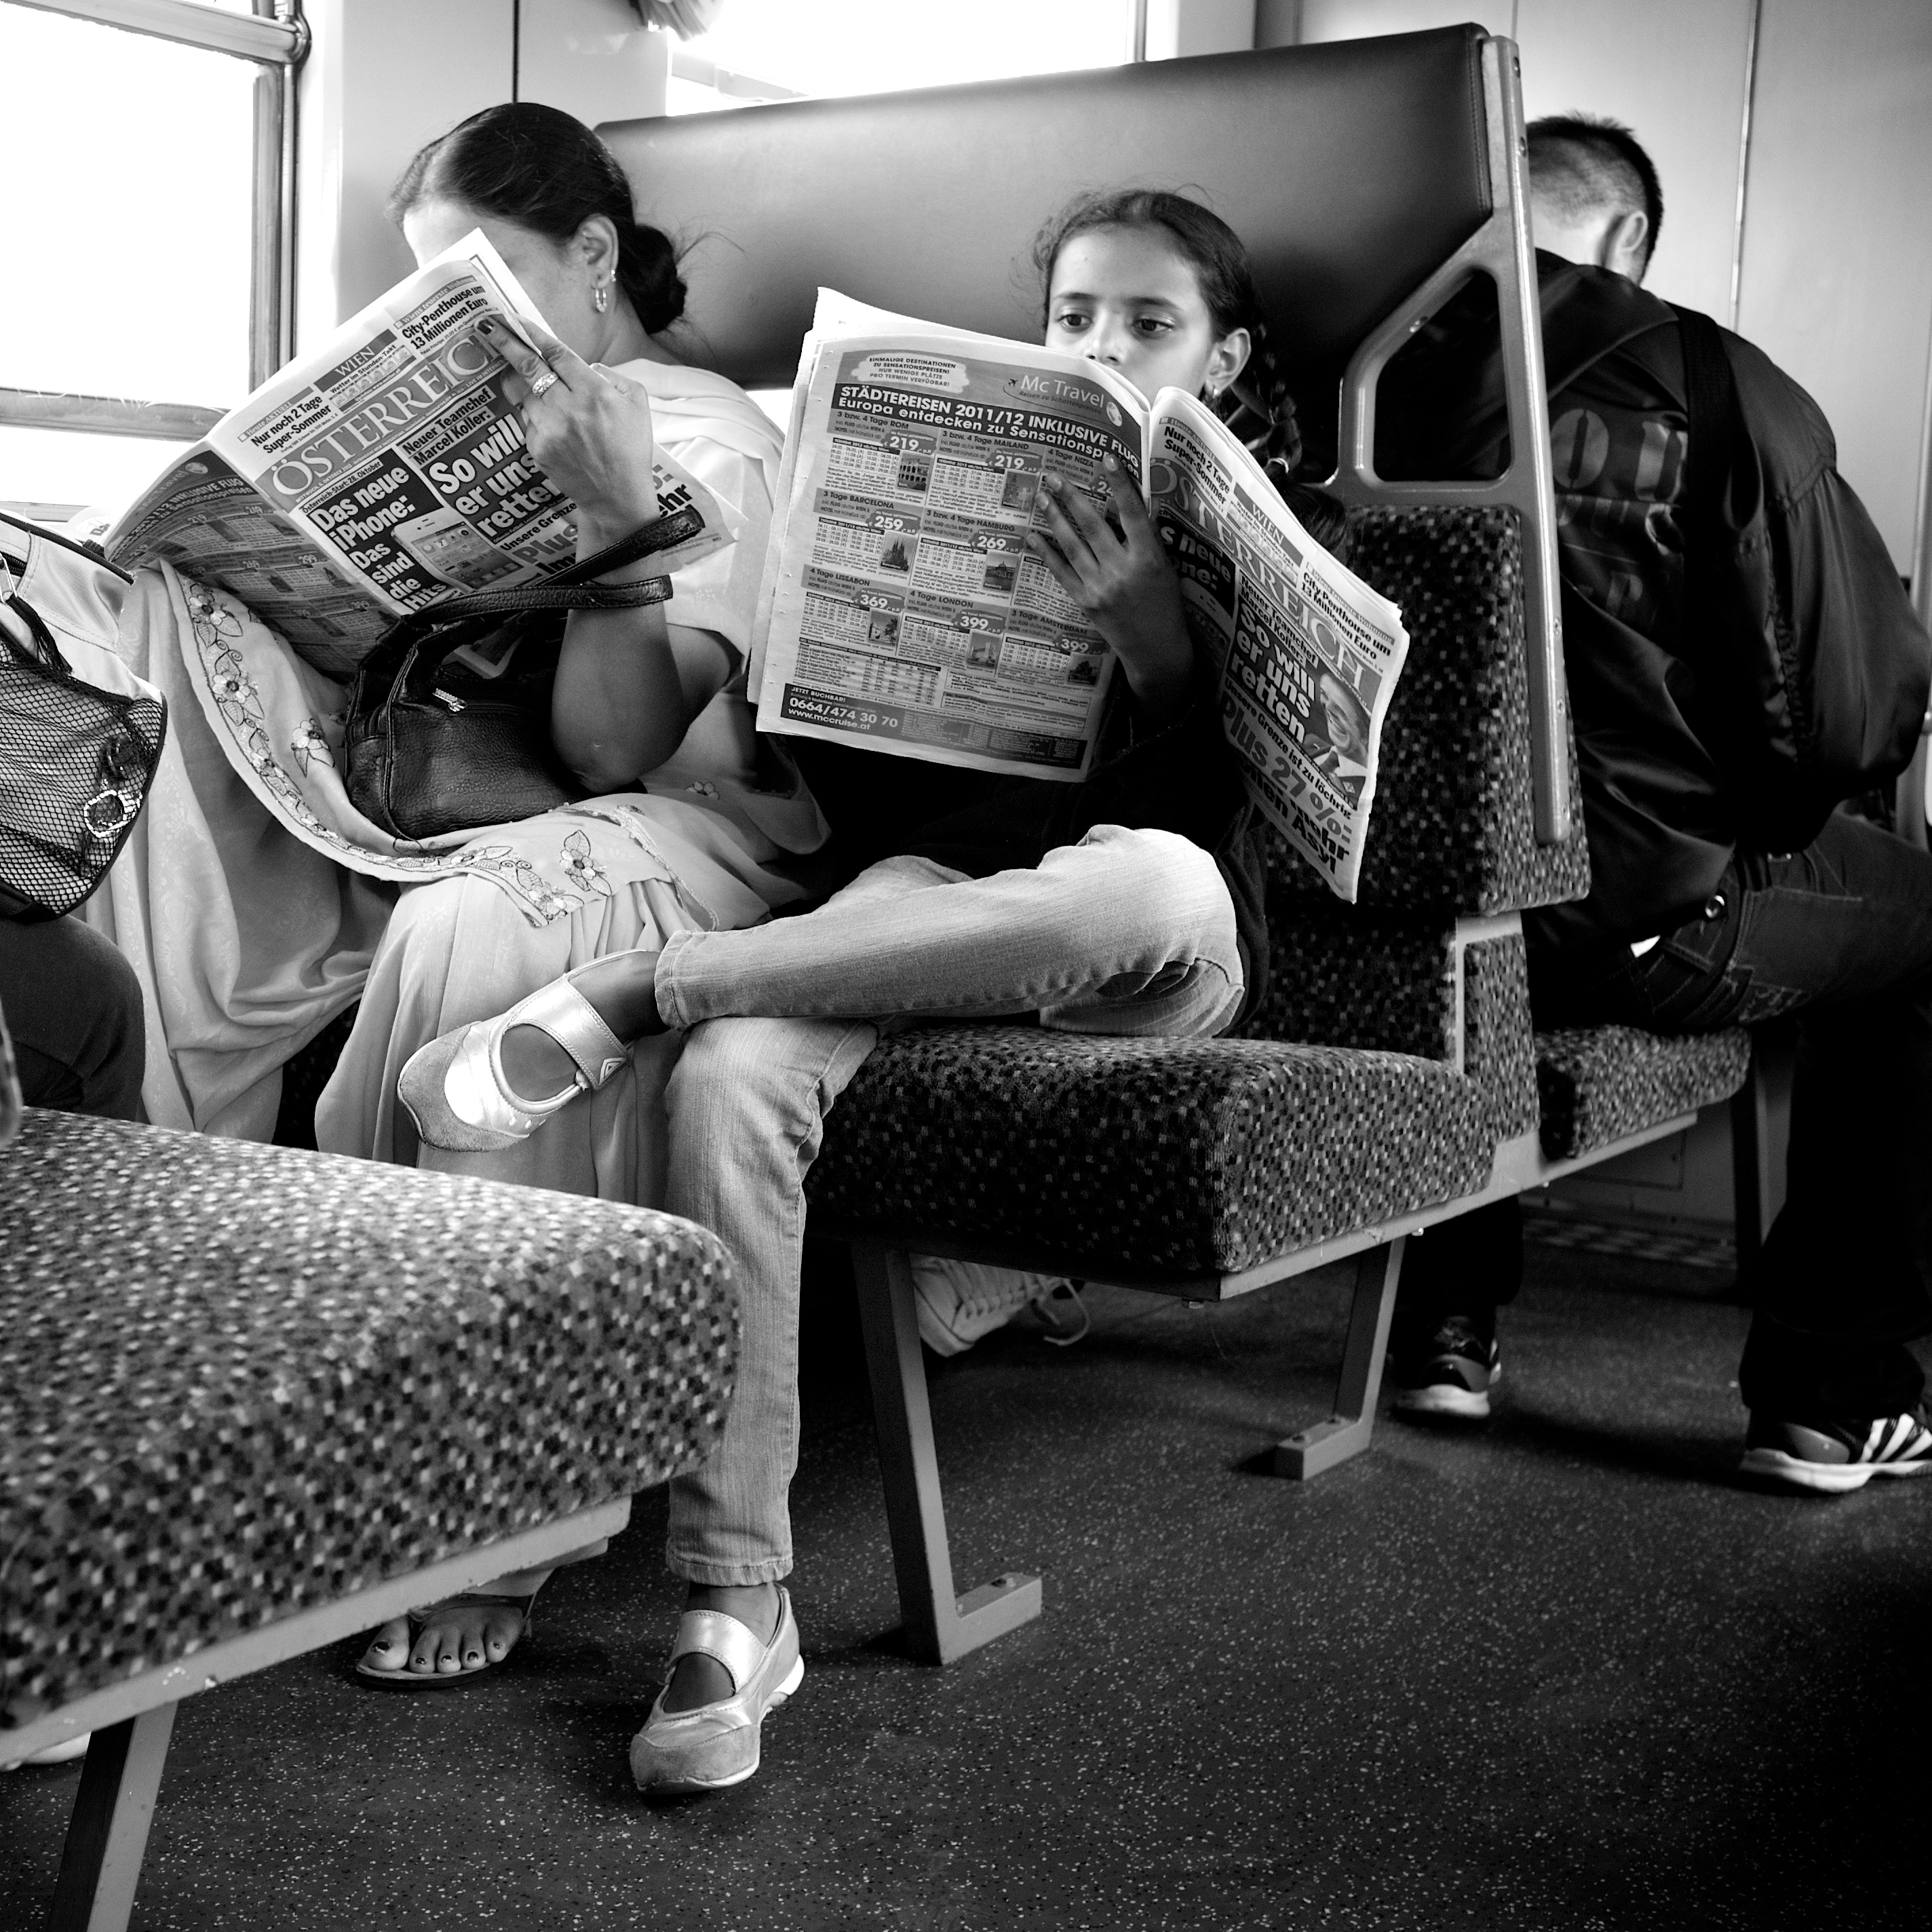
person, black and white, white, street, photography, ebook, sitting, training, black, monochrome, streetphotography, flickr, thomas, video, olympus, photograph, omd, fuji, leica, monochrom, leuthard, hcb, thomasleuthard, interaction, monochrome photography, human positions